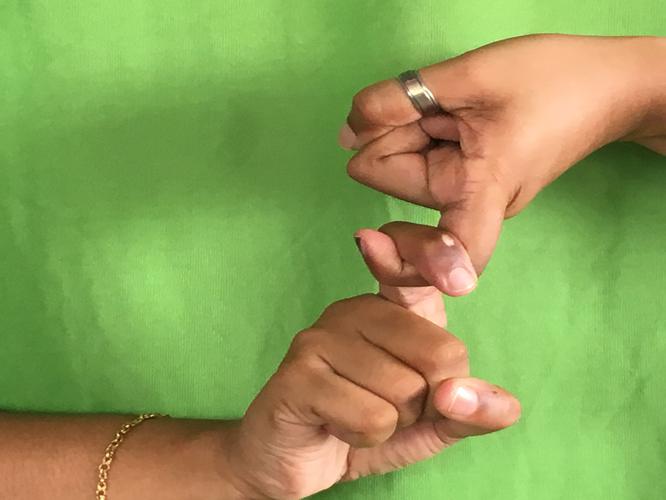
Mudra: Pasha
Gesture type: double_hand